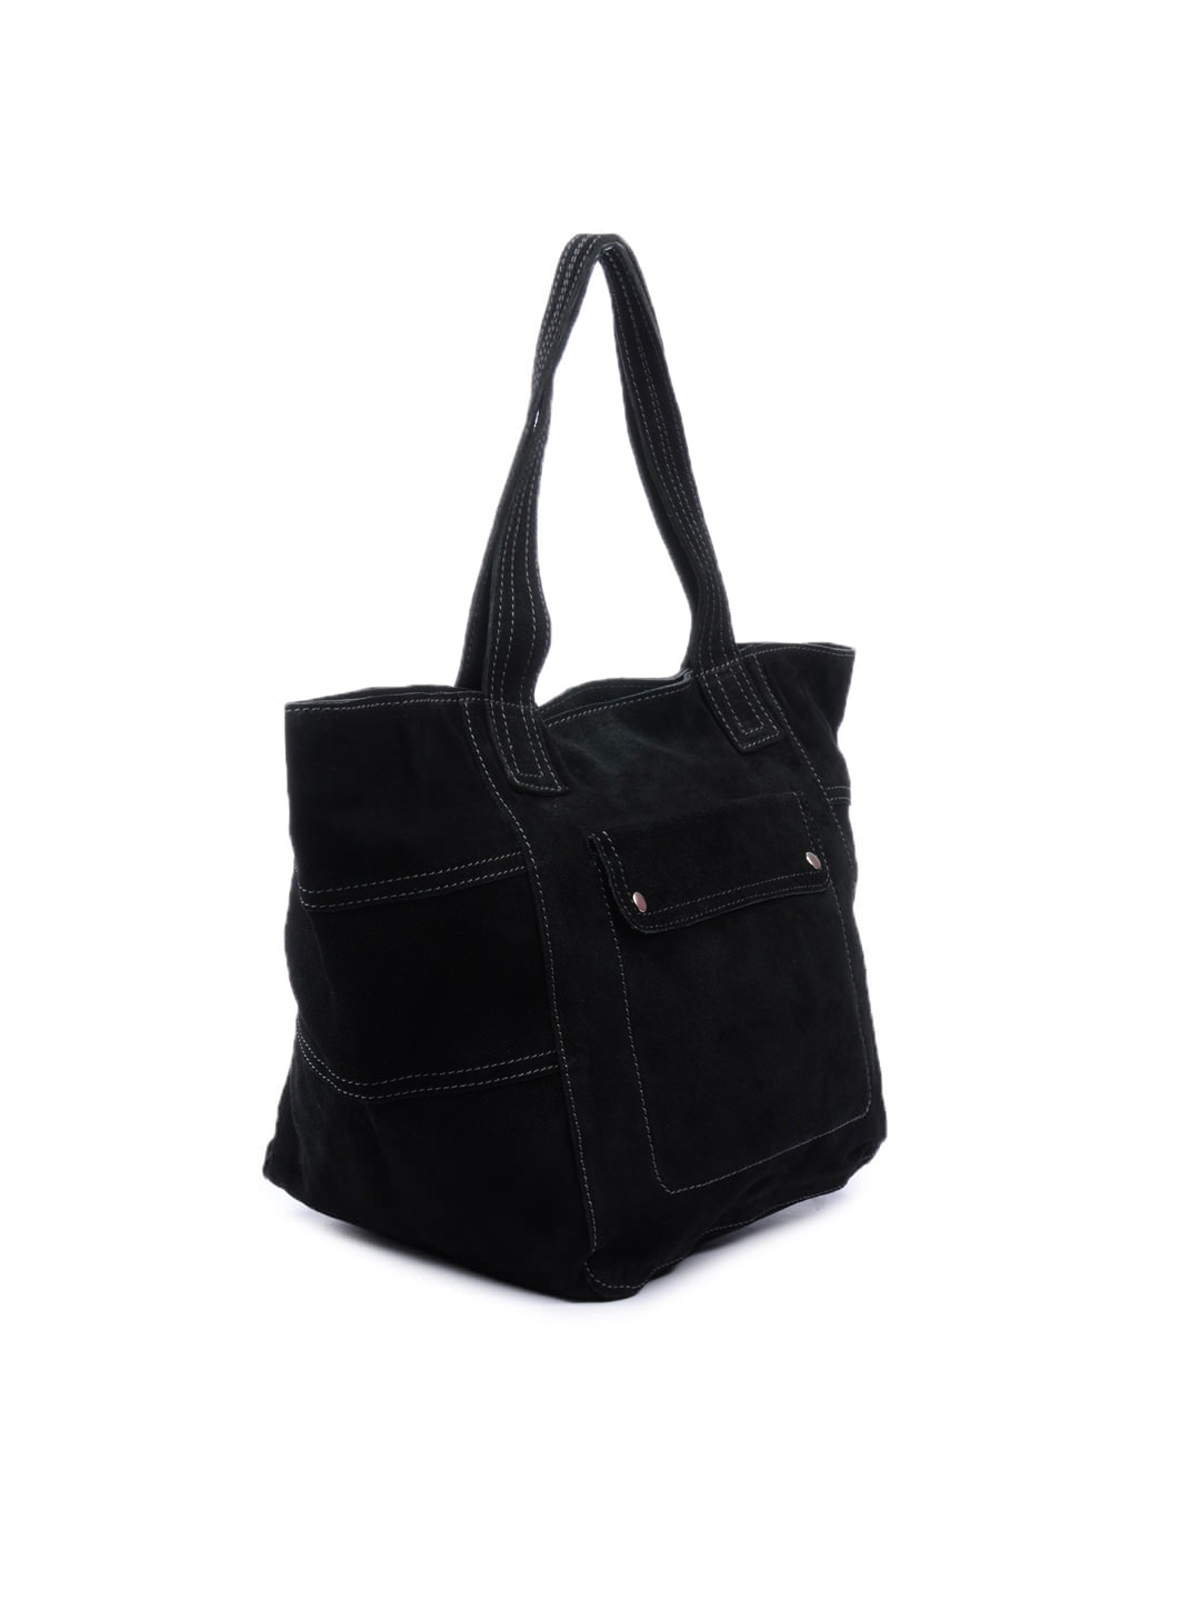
Allen Solly Woman Black Handbag
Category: Accessories / Bags / Handbags
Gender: Women
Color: Black
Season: Summer 2012
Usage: Casual